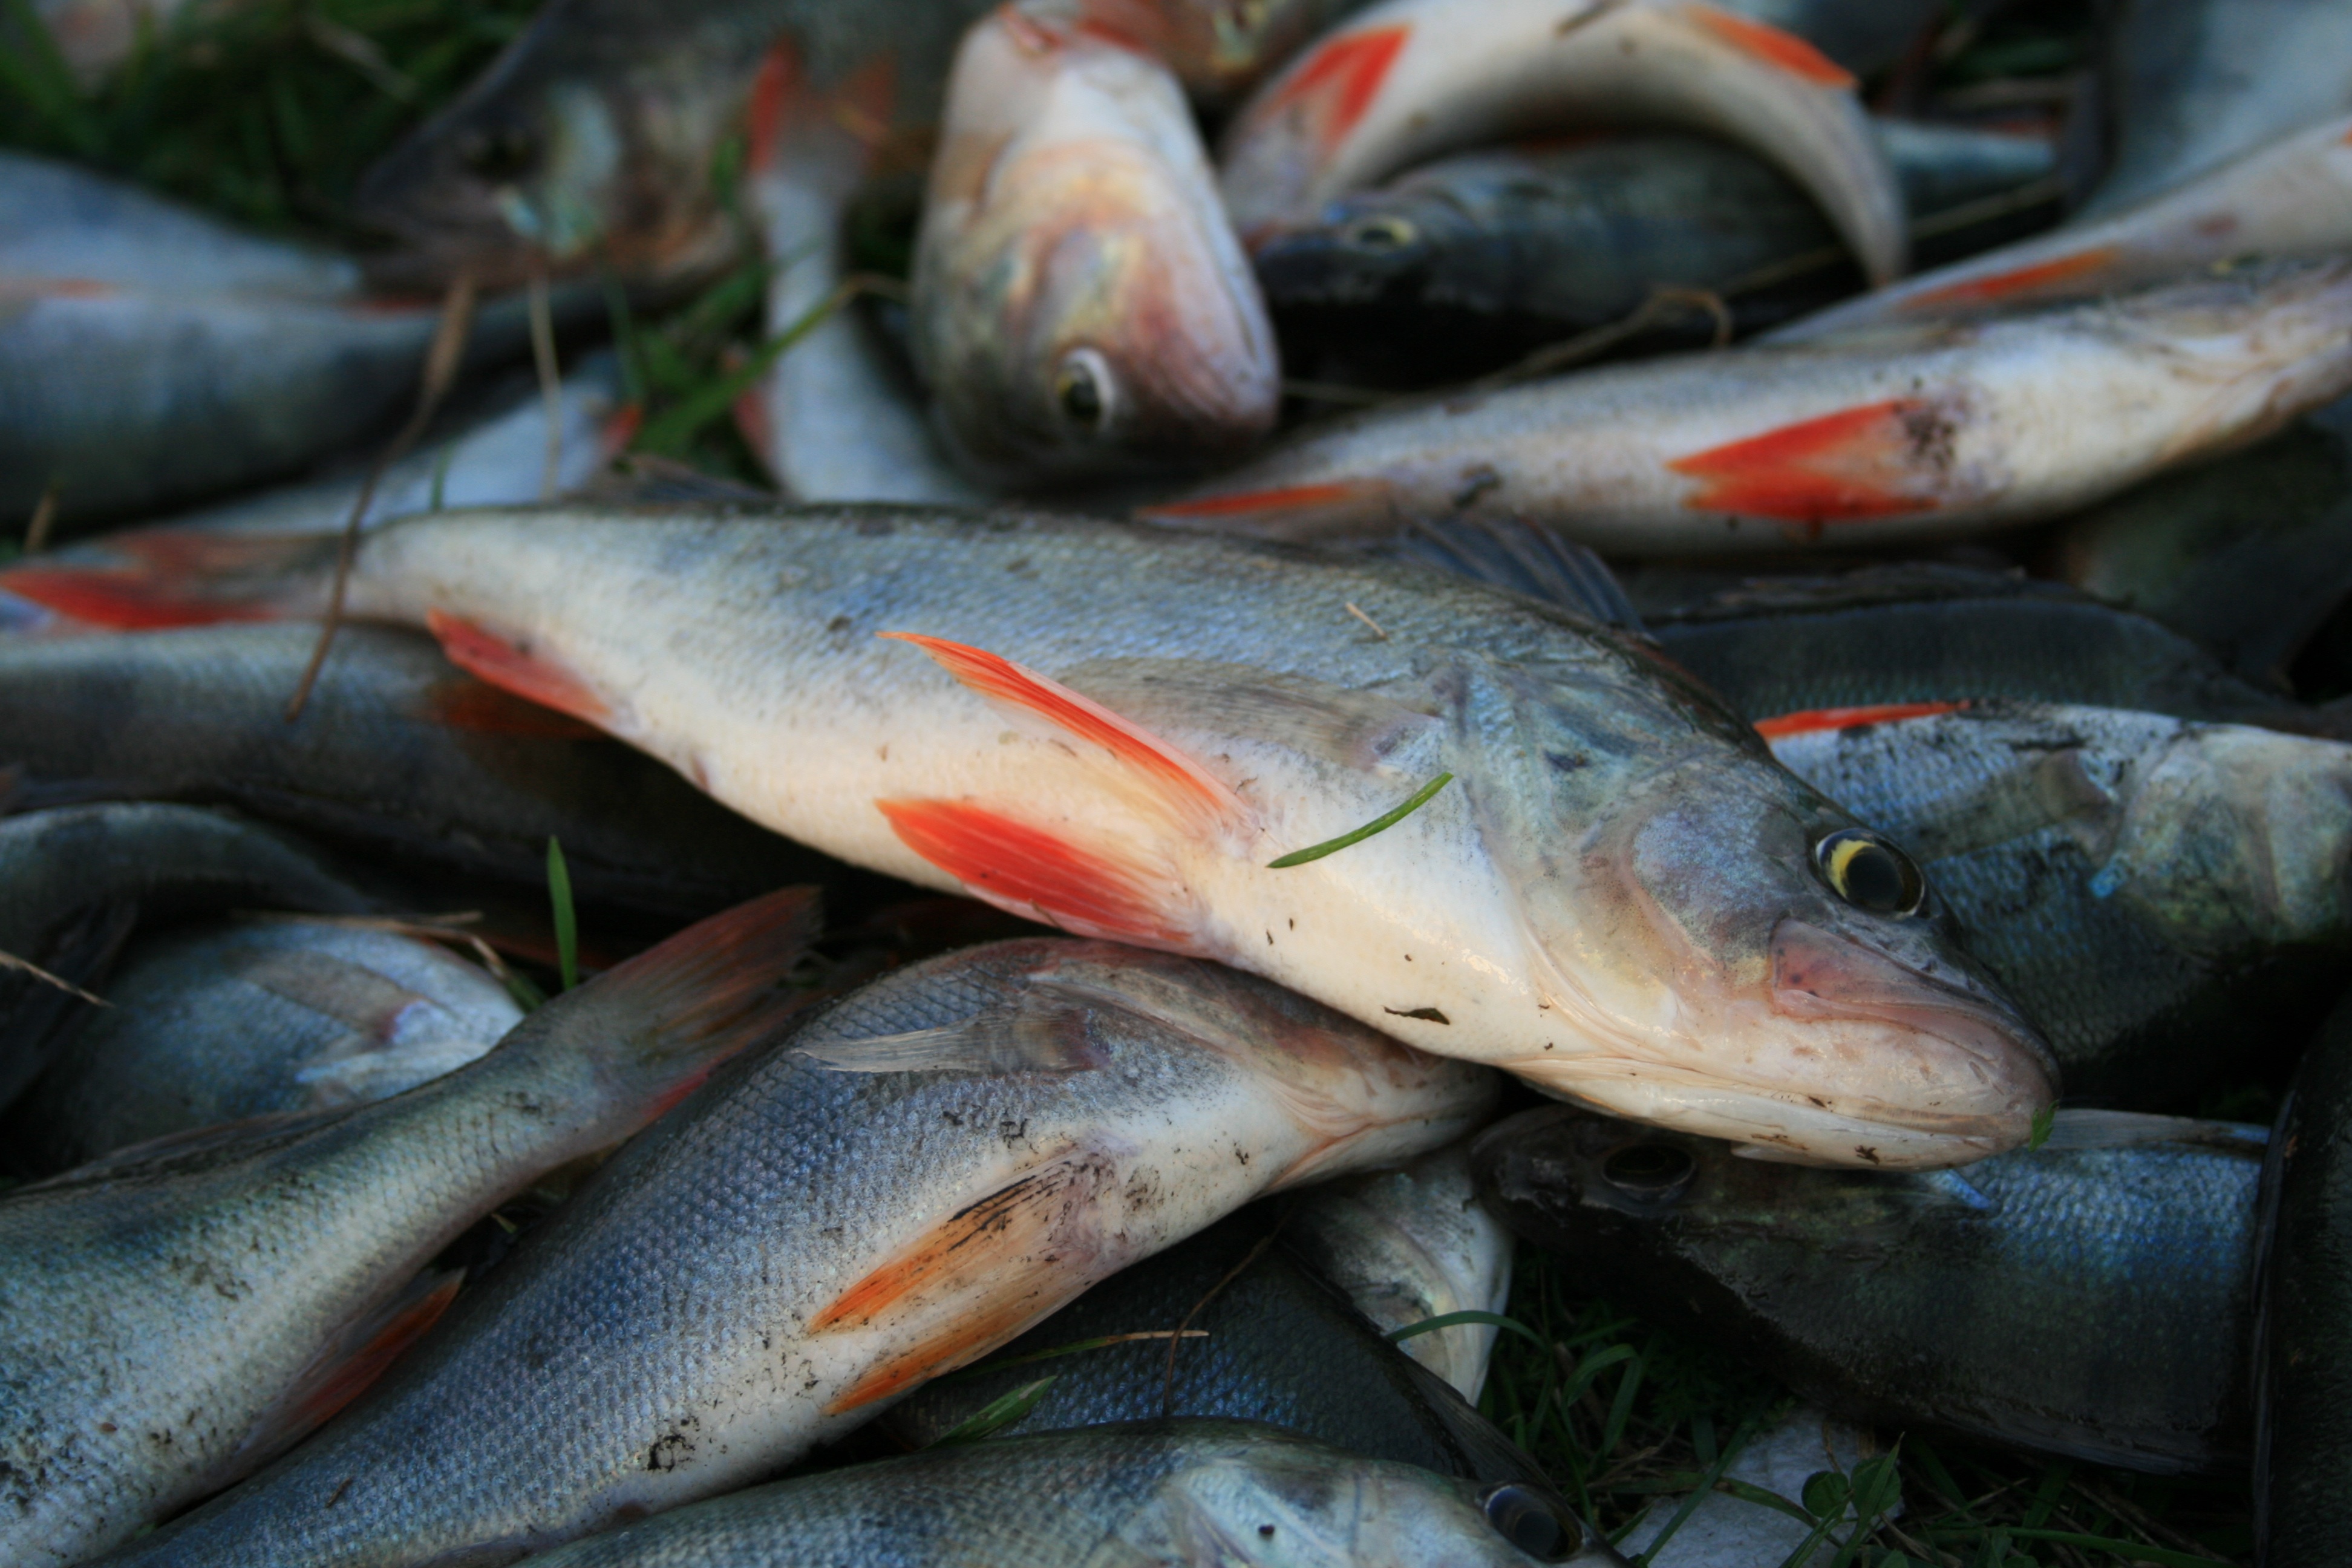
fishing, perch, fish, sardine, bonito, milkfish, catch, cod, oily fish